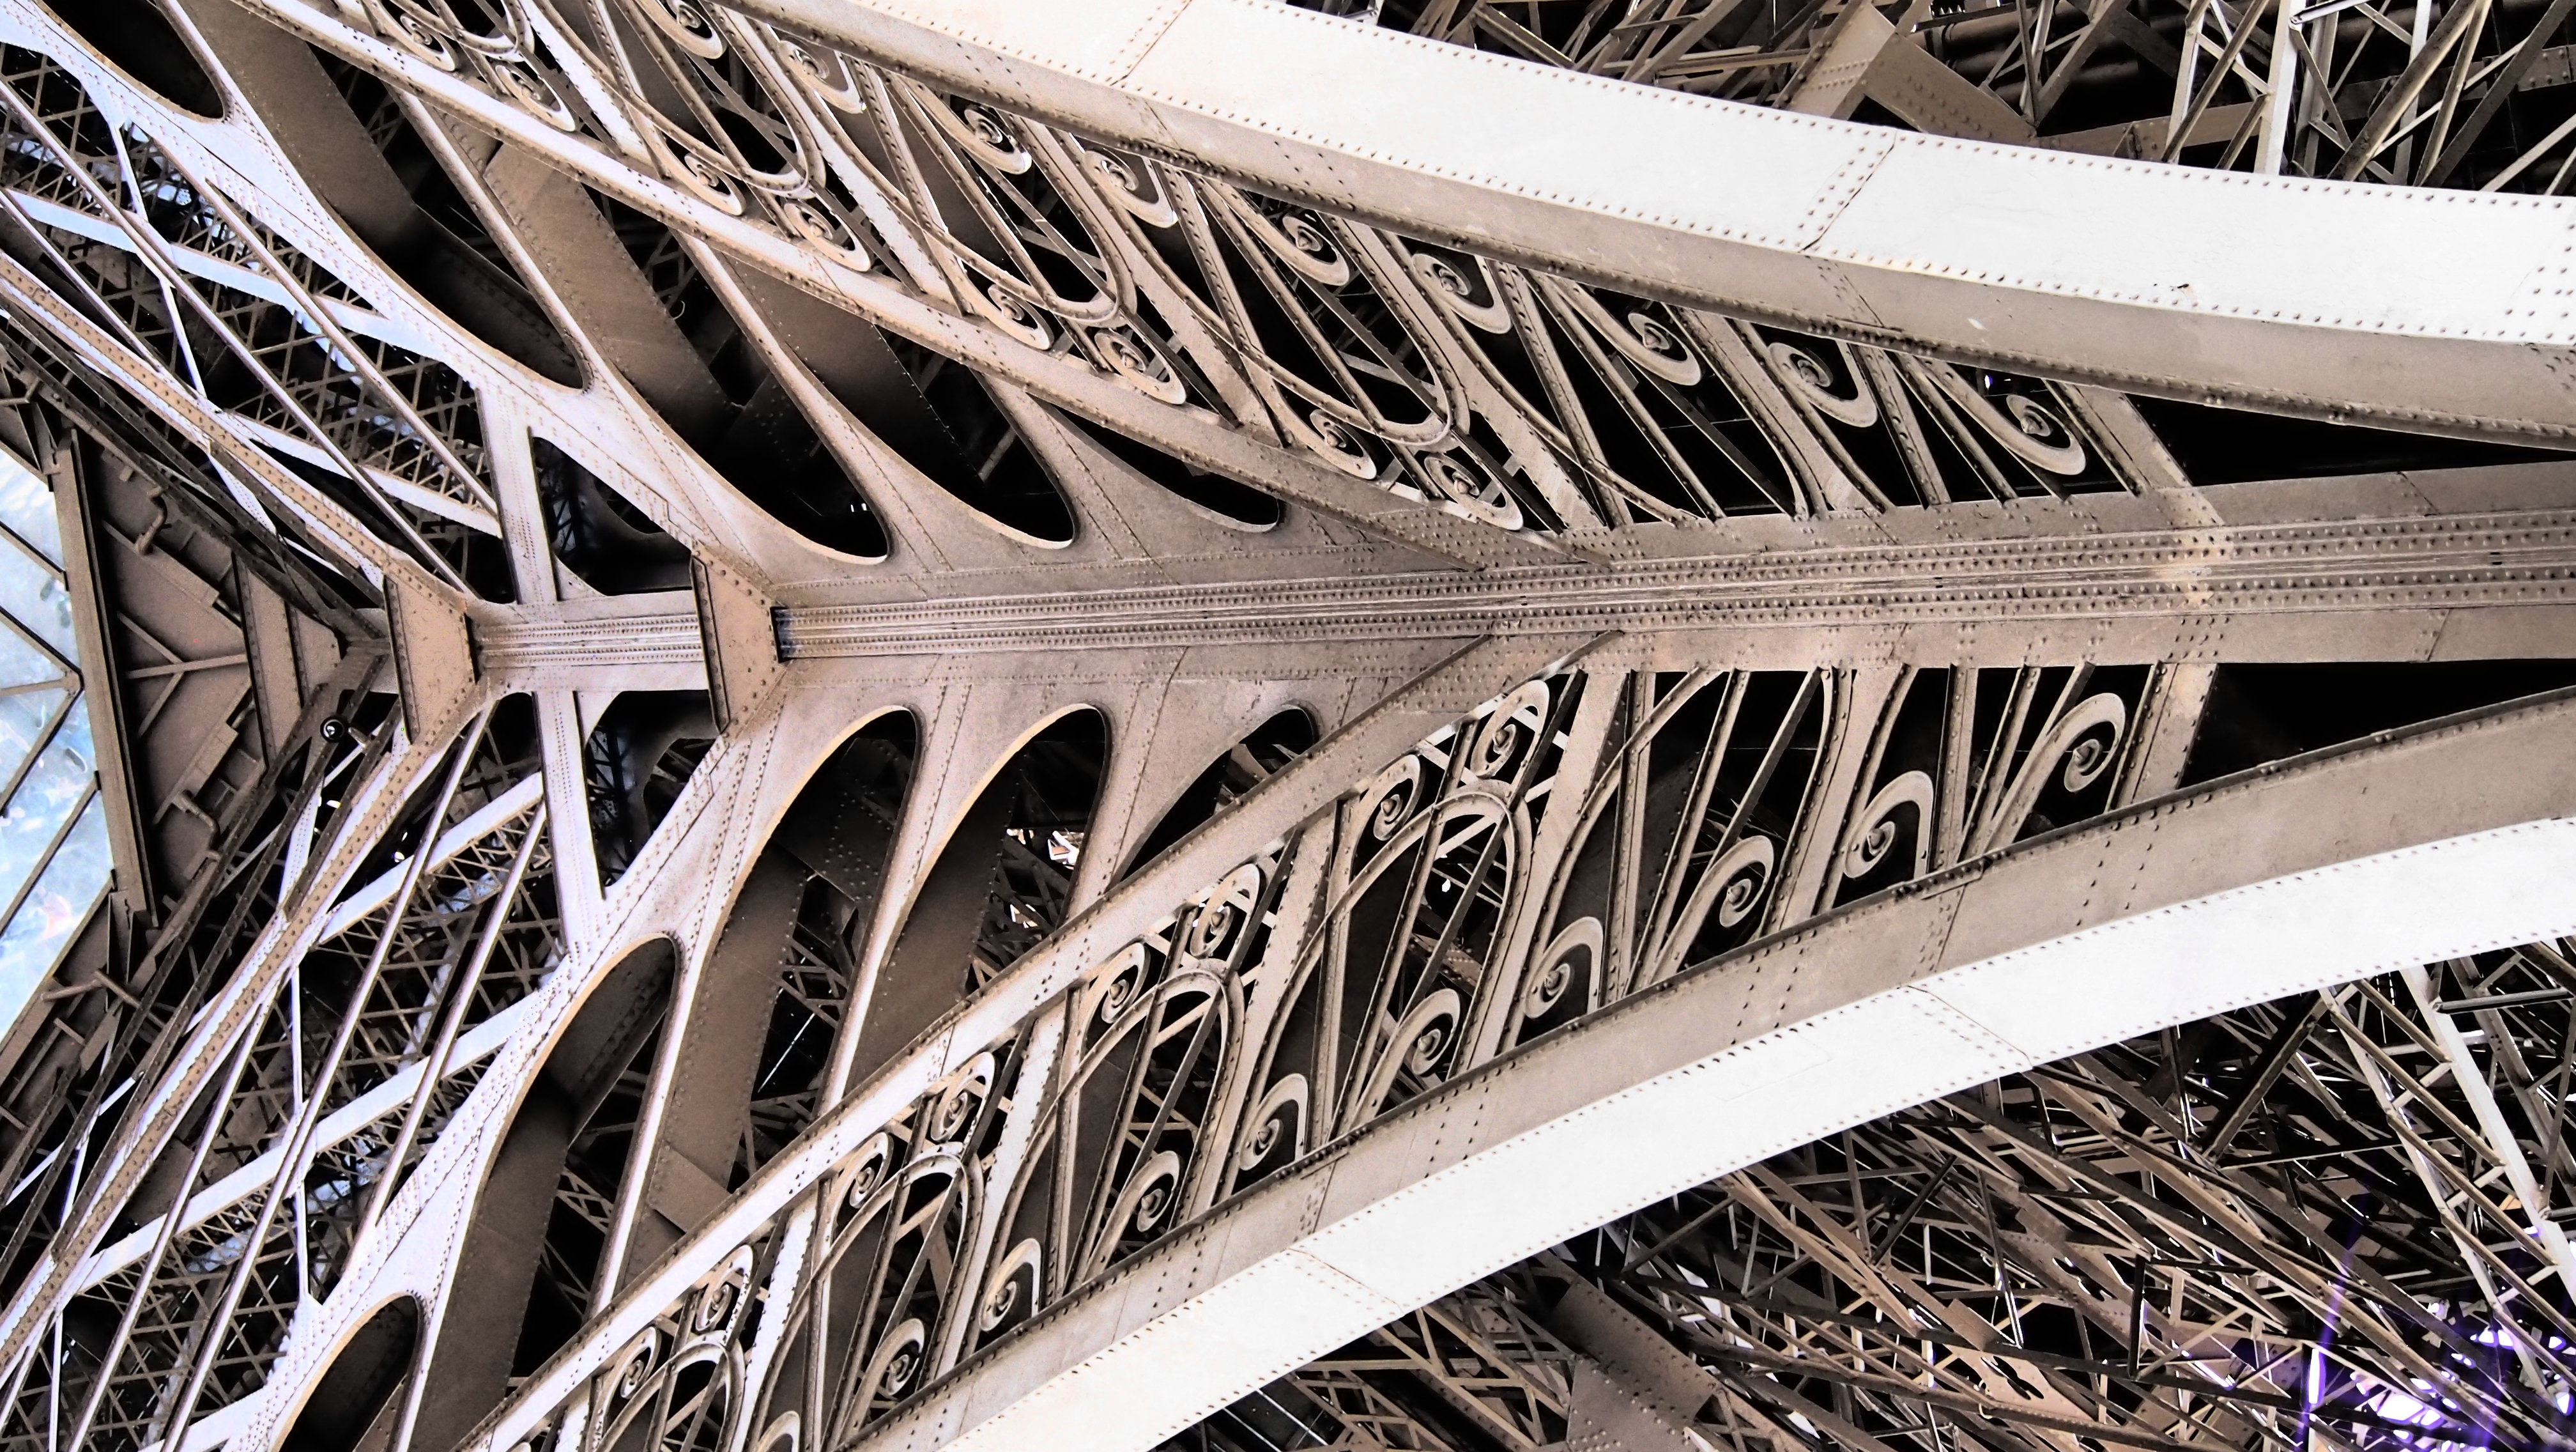
wing, black and white, wood, track, white, bridge, skyline, photography, eiffel tower, paris, line, monochrome, material, places of interest, symmetry, iron, monochrome photography, century exhibition